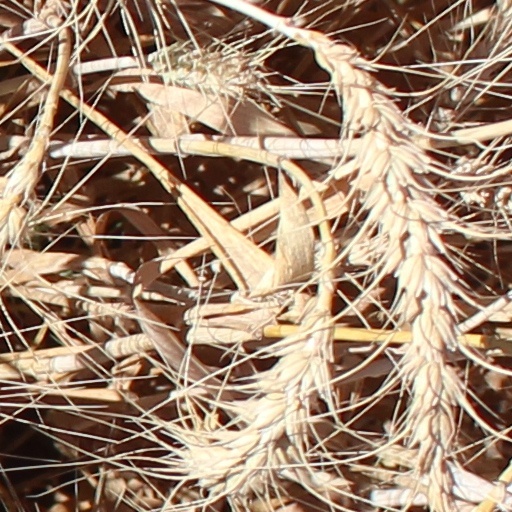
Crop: wheat